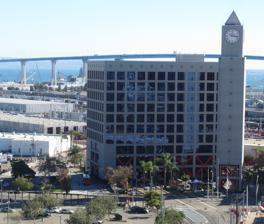
Building: James R. Mills Building
Country: United States of America
Year built: 1989
Office tower in San Diego, California James R. Mills Building James R. Mills Building and Ebel Clock Tower Alternative names MTS Tower General information Type Governmental office Architectural style Modernism Address 1255 Imperial Avenue San Diego , California United States Coordinates 32°42′21″N 117°09′12″W / 32.70583°N 117.15333°W / 32.70583; -117.15333 Current tenants San Diego Metropolitan Transit System County of San Diego Named for James R. Mills Groundbreaking November 19, 1987 ( 1987-11-19 ) Opened January 3, 1989 ( 1989-01-03 ) Cost $43.6 million Owner San Diego Regional Building Authority Height 120 feet (37 m) Technical details Floor count 10 Floor area 180,000 sq ft (17,000 m 2 ) Grounds 3.4 acres Design and construction Architect(s) Homer Delawie Architecture firm Delawie, Bretton, Wilkes and Associates Developer Starboard Development Main contractor M. H. Golden Company Awards and prizes 1990 American Institute of Architects , California Council Honor Award 1991 Urban Land Institute Award of Excellence Other information Parking 1,020-space garage (adjacent) Public transit access 12th & Imperial Transit Center References The James R. Mills Building is a 120-foot (37 m) mid-rise governmental office tower in San Diego , California, United States. The building is alternatively known as the MTS Tower , as it is the headquarters of the San Diego Metropolitan Transit System (MTS). The building also houses various offices for the County of San Diego . The building was completed in 1989 and is located directly above 12th & Imperial Transit Center , a major transfer point in the San Diego Trolley system, with trains passing through the base of the building. A 200-foot (61 m) clock tower is located in the plaza in front of the building. There is a 1,020-car parking garage located adjacent to the building which offers paid parking for employees and MTS patrons. The building is named in honor of James R. Mills (June 6, 1927 – March 27, 2021), a California state lawmaker who authored legislation creating the San Diego Trolley. He was also chairman of the San Diego Metropolitan Transit Development Board (the predecessor of today's Metropolitan Transit System) from 1985 to 1994. History The San Diego Metropolitan Transit Development Board (MTDB) was formed in 1975, and was tasked with planning, constructing a mass transit system for the region. On August 20, 1979, the MTDB purchased the San Diego and Arizona Eastern (SD&AE) Railway which had its main railyard in downtown San Diego . Using the facilities of the SD&AE, in July 1981 the agency was able to open the first line of the San Diego Trolley, between downtown San Diego and the international border in San Ysidro . The San Diego Trolley added a second line to the east on March 20, 1986, with the two lines meeting at a station near 12th and Imperial Avenues, just outside of the railyard. By the 1980s, the growing MTDB started to look at moving out of leased office space and into its own headquarters. The agency initially planned to build a three-story building near the railyard and 12th & Imperial station , but during planning, the MTDB was approached by the County of San Diego which offered to increase the size of the building to house some of its agencies. The planned building grew first to five stories before the group finally settled on a ten-story building. Close up of the James R. Mills Building showing the "San Diego Trolley red" accents and STO exterior In January 1987, San Diego architect Homer Delawie , the senior partner of Delawie, Bretton, Wilkes and Associates presented his plan for the headquarters to the MTDB. The 10-story building would straddle the 12th and Imperial station with trains passing through the lobby, and the property would also include an iconic 200-foot (61 m) clock tower and a 1,020-space parking garage that was envisioned as a place where people could park and ride the trolley to offices in the Downtown Core or events at the then-under construction San Diego Convention Center . The building would be trimmed in red (the color of the San Diego Trolley) and the ground floor would contain 7,500 square feet (700 m 2 ) of retail space. The project was meant to play key role in plans to revitalize the East Village (also called Centre City East), a gritty neighborhood known for its dilapidated housing and aging businesses. Construction of the project was financed with a then-new method: the developer , Starboard Development Company would sell $43.5 million in bonds with Swiss financiers, and upon completion of the building, the debt would be transferred to the San Diego Regional Building Authority, a joint powers authority created by San Diego County and the MTDB. The debt was repaid based on floor space with the MTDB occupying two stories, or approximately 28 percent of the building, while San Diego County leases the remaining 72 percent. Groundbreaking for the project was held on November 19, 1987, with a ceremony that included the launching of fireworks . The M. H. Golden Company would serve as the general contractor for the project, which was targeted for completion in the spring of 1989. Construction would present additional challenges with trolleys continuing to operate through the site and the architect choosing to use unusual material called STO for the exterior which is insulated, waterproof and allowed for unique window recesses and details. The huge US$750,000 (equivalent to $1,932,189 in 2023) handmade clock featured in the clock tower was a gift from Ebel , a Swiss watch company. The donation was arranged by the Swiss banking official who helped sell the construction bonds. The four-sided clock has red roman numerals , 6-foot-long black hands, and white faces with powerful backlighting so it can be seen at night. The clock also has musical chimes with electronic speakers. It was shipped unassembled to San Diego from Switzerland in a jumbo jet and over 12 days, Swiss technicians put the timepiece together on site. In recognition of the donation, on December 1, 1988, the structure was dedicated as the Ebel Clock Tower. The building was finished in less than 14 months, significantly ahead of schedule, earning the Starboard Development Company a US$50,000 (equivalent to $122,899 in 2023) bonus. The final cost for the building was $43,600,000 (equivalent to $107,000,000 in 2023). The building officially opened on Tuesday, January 3, 1989, after employees spent the New Year's Day holiday weekend moving in. After opening, the building was named in honor of James R. Mills , a former California state senator who authored legislation creating the San Diego Trolley. He was also chairman of the San Diego Metropolitan Transit Development Board (the predecessor of today's Metropolitan Transit System) from 1985 to 1994. References